Annemarie Carpendale

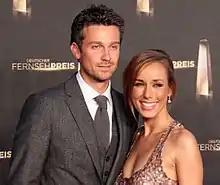
Wayne and Annemarie Carpendale at the German Television Awards 2012

Carpendale was in a relationship with Oliver Pocher from 2002 to 2004. In September 2013, she married actor Wayne Carpendale in Ibiza, with whom she was in a relationship from November 2007 and was engaged in December 2011. Their son was born in May 2018.